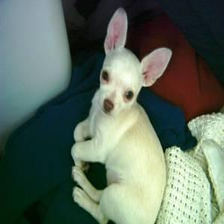
Species: dog
Breed: chihuahua